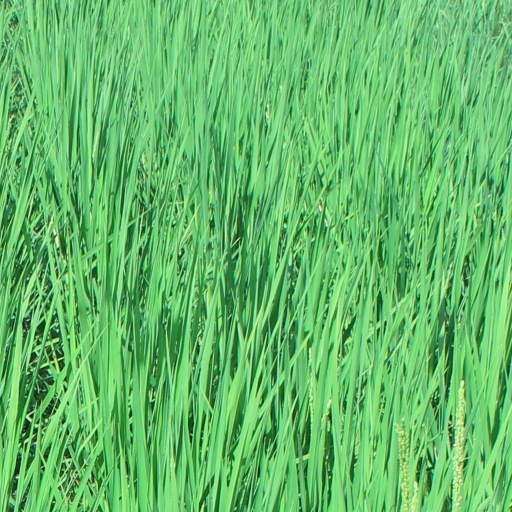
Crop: rice